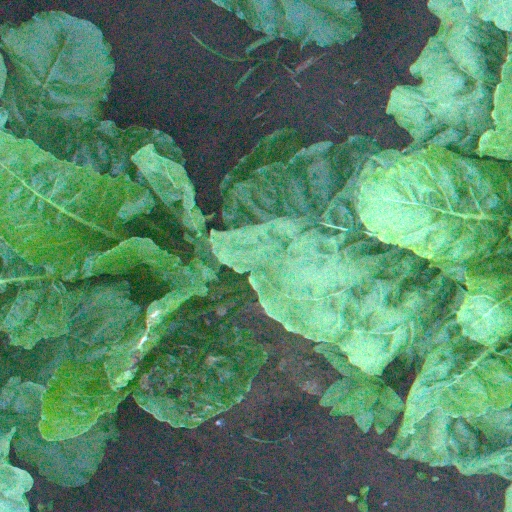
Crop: sugar beet